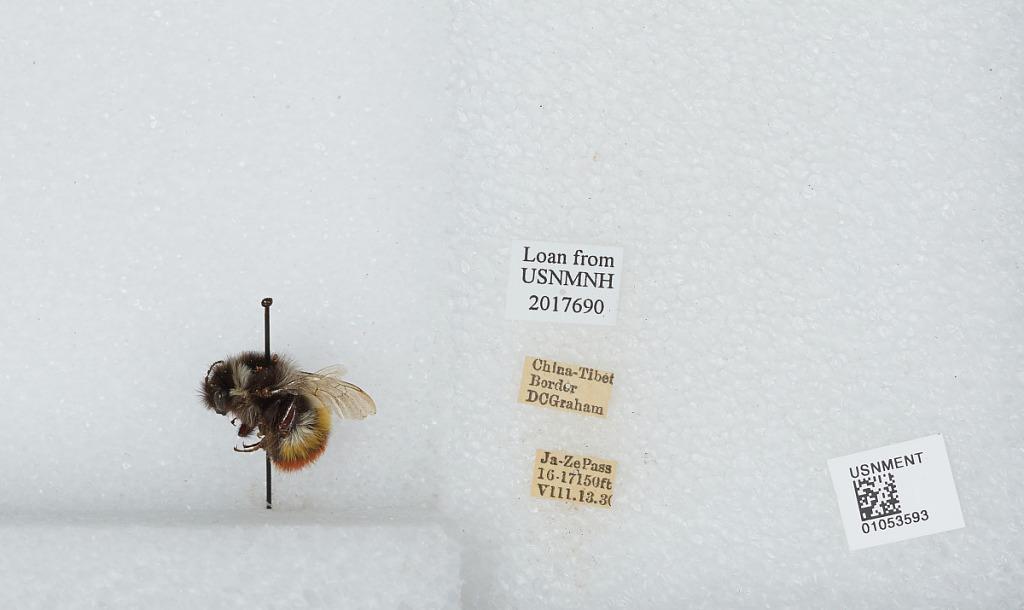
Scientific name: Bombus sp.
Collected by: D. Graham
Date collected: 1930-8-13
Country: China
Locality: Ja-Ze Pass, China-Tibet border